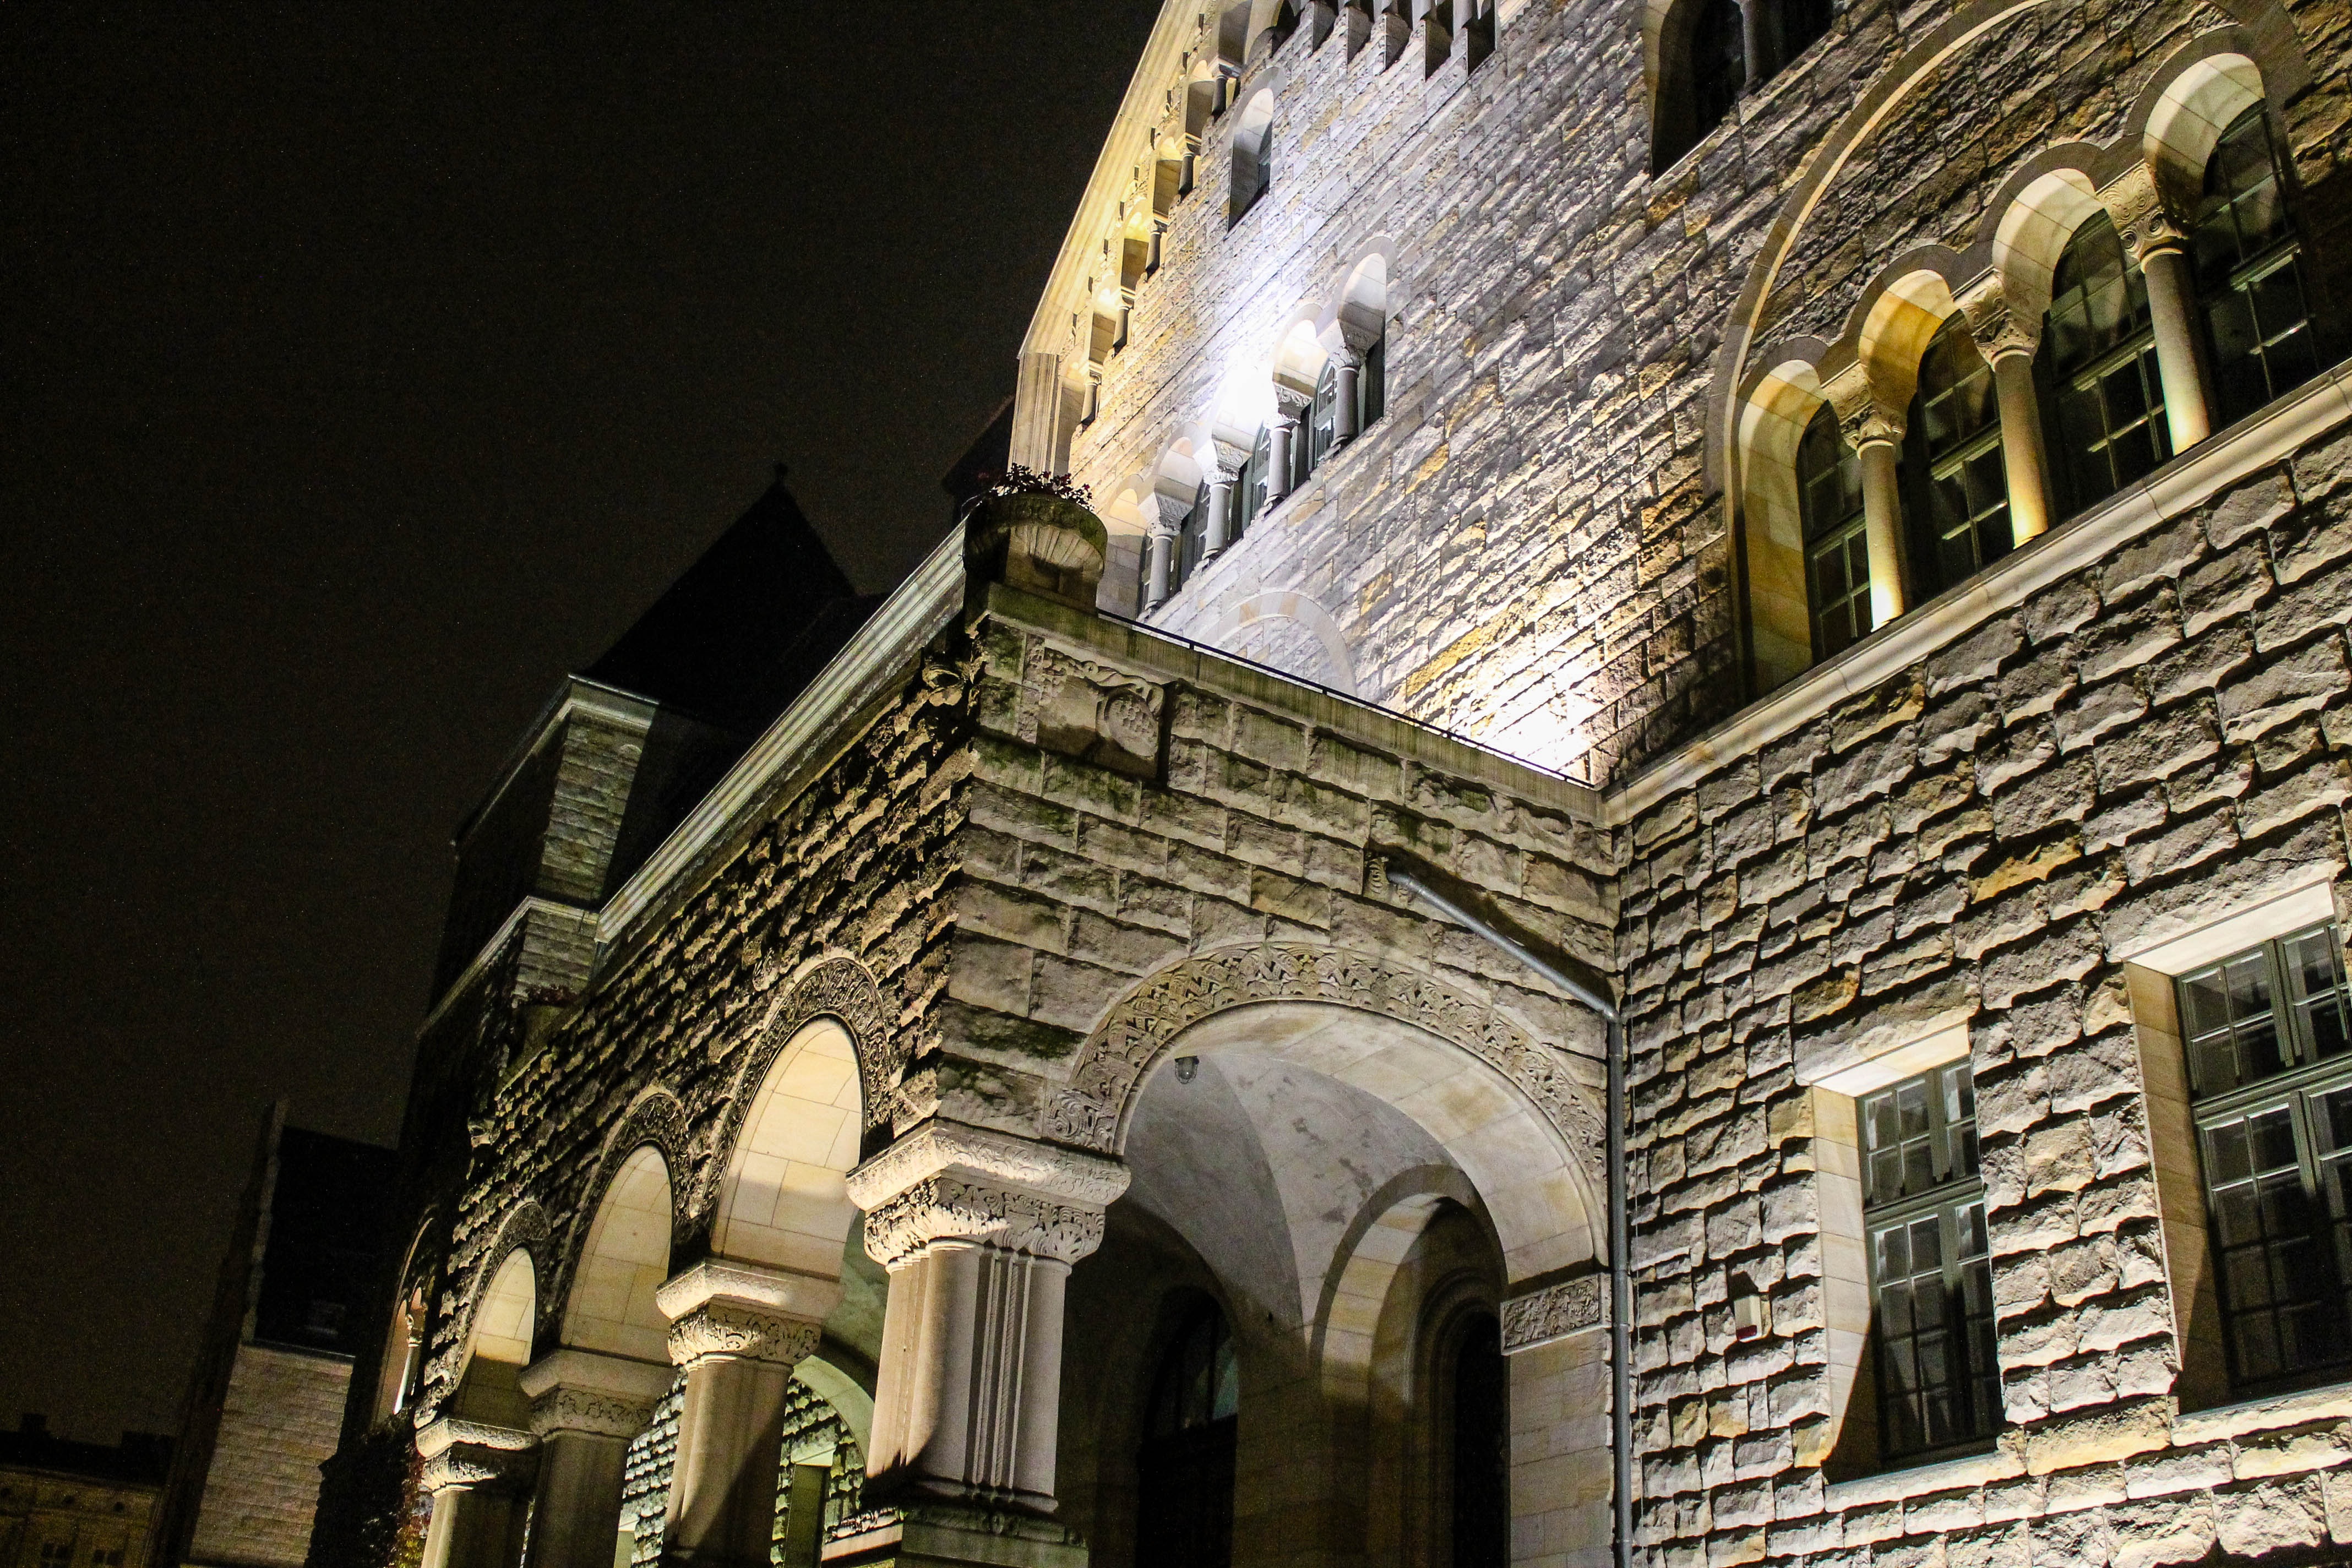
architecture, building, landmark, facade, cathedral, fortification, place of worship, synagogue, history, historical, poznan, ancient history, imperial castle